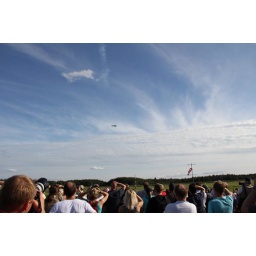
Tampere airshow - jet flying upside-down in a beautiful sky